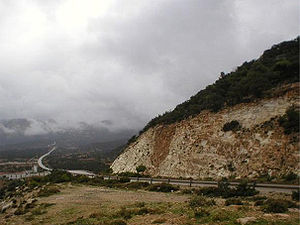
Libyen / Geografi
Jabal Al Akdhar i nærheden af Benghazi er Libyens vådeste region. Årlig gennemsnitlig nedbør ligger på mellem 400 og 600 millimeter.[10]
Libyen, officielt Staten Libyen er et land i Nordafrika. Det ligger med middelhavskysten i nord, og grænser mod Egypten i øst, Sudan i sydøst, Tchad og Niger i syd, og Algeriet og Tunesien i vest. Libyen er med sine 1,8 millioner km² Afrikas fjerdestørste land målt i areal, og det 16. største i verden. Af Libyens 5,7 millioner indbyggere bor 1,7 millioner i hovedstaden Tripoli. Landet er traditionelt inddelt i Tripolitania, Fezzan og Cyrenaika.